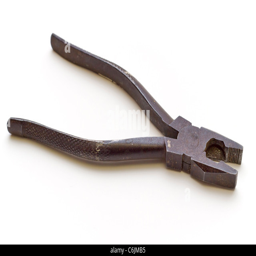
a pair of old rusty metal pliers on a white background